Tse Chin-wan

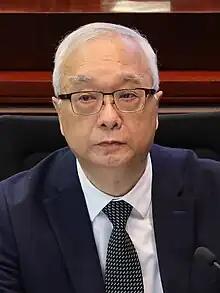
Tse in 2023

Tse Chin-wan (born 15 October 1957) is a Hong Kong government official, current the Secretary for Environment and Ecology.